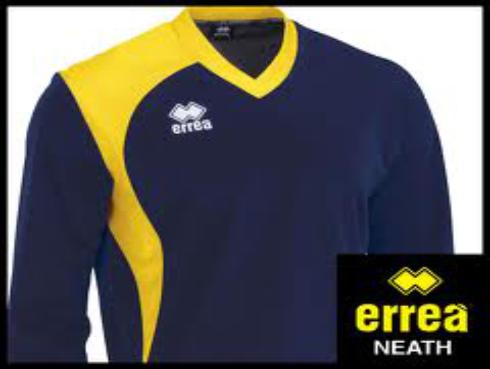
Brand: Errea
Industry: Clothes